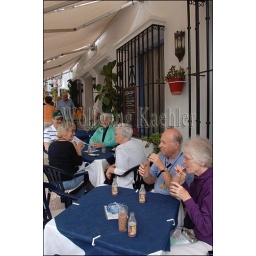
Spain, andalucia, costa del sol, near malaga, mijas village, tourists sitting in sidewalk cafe